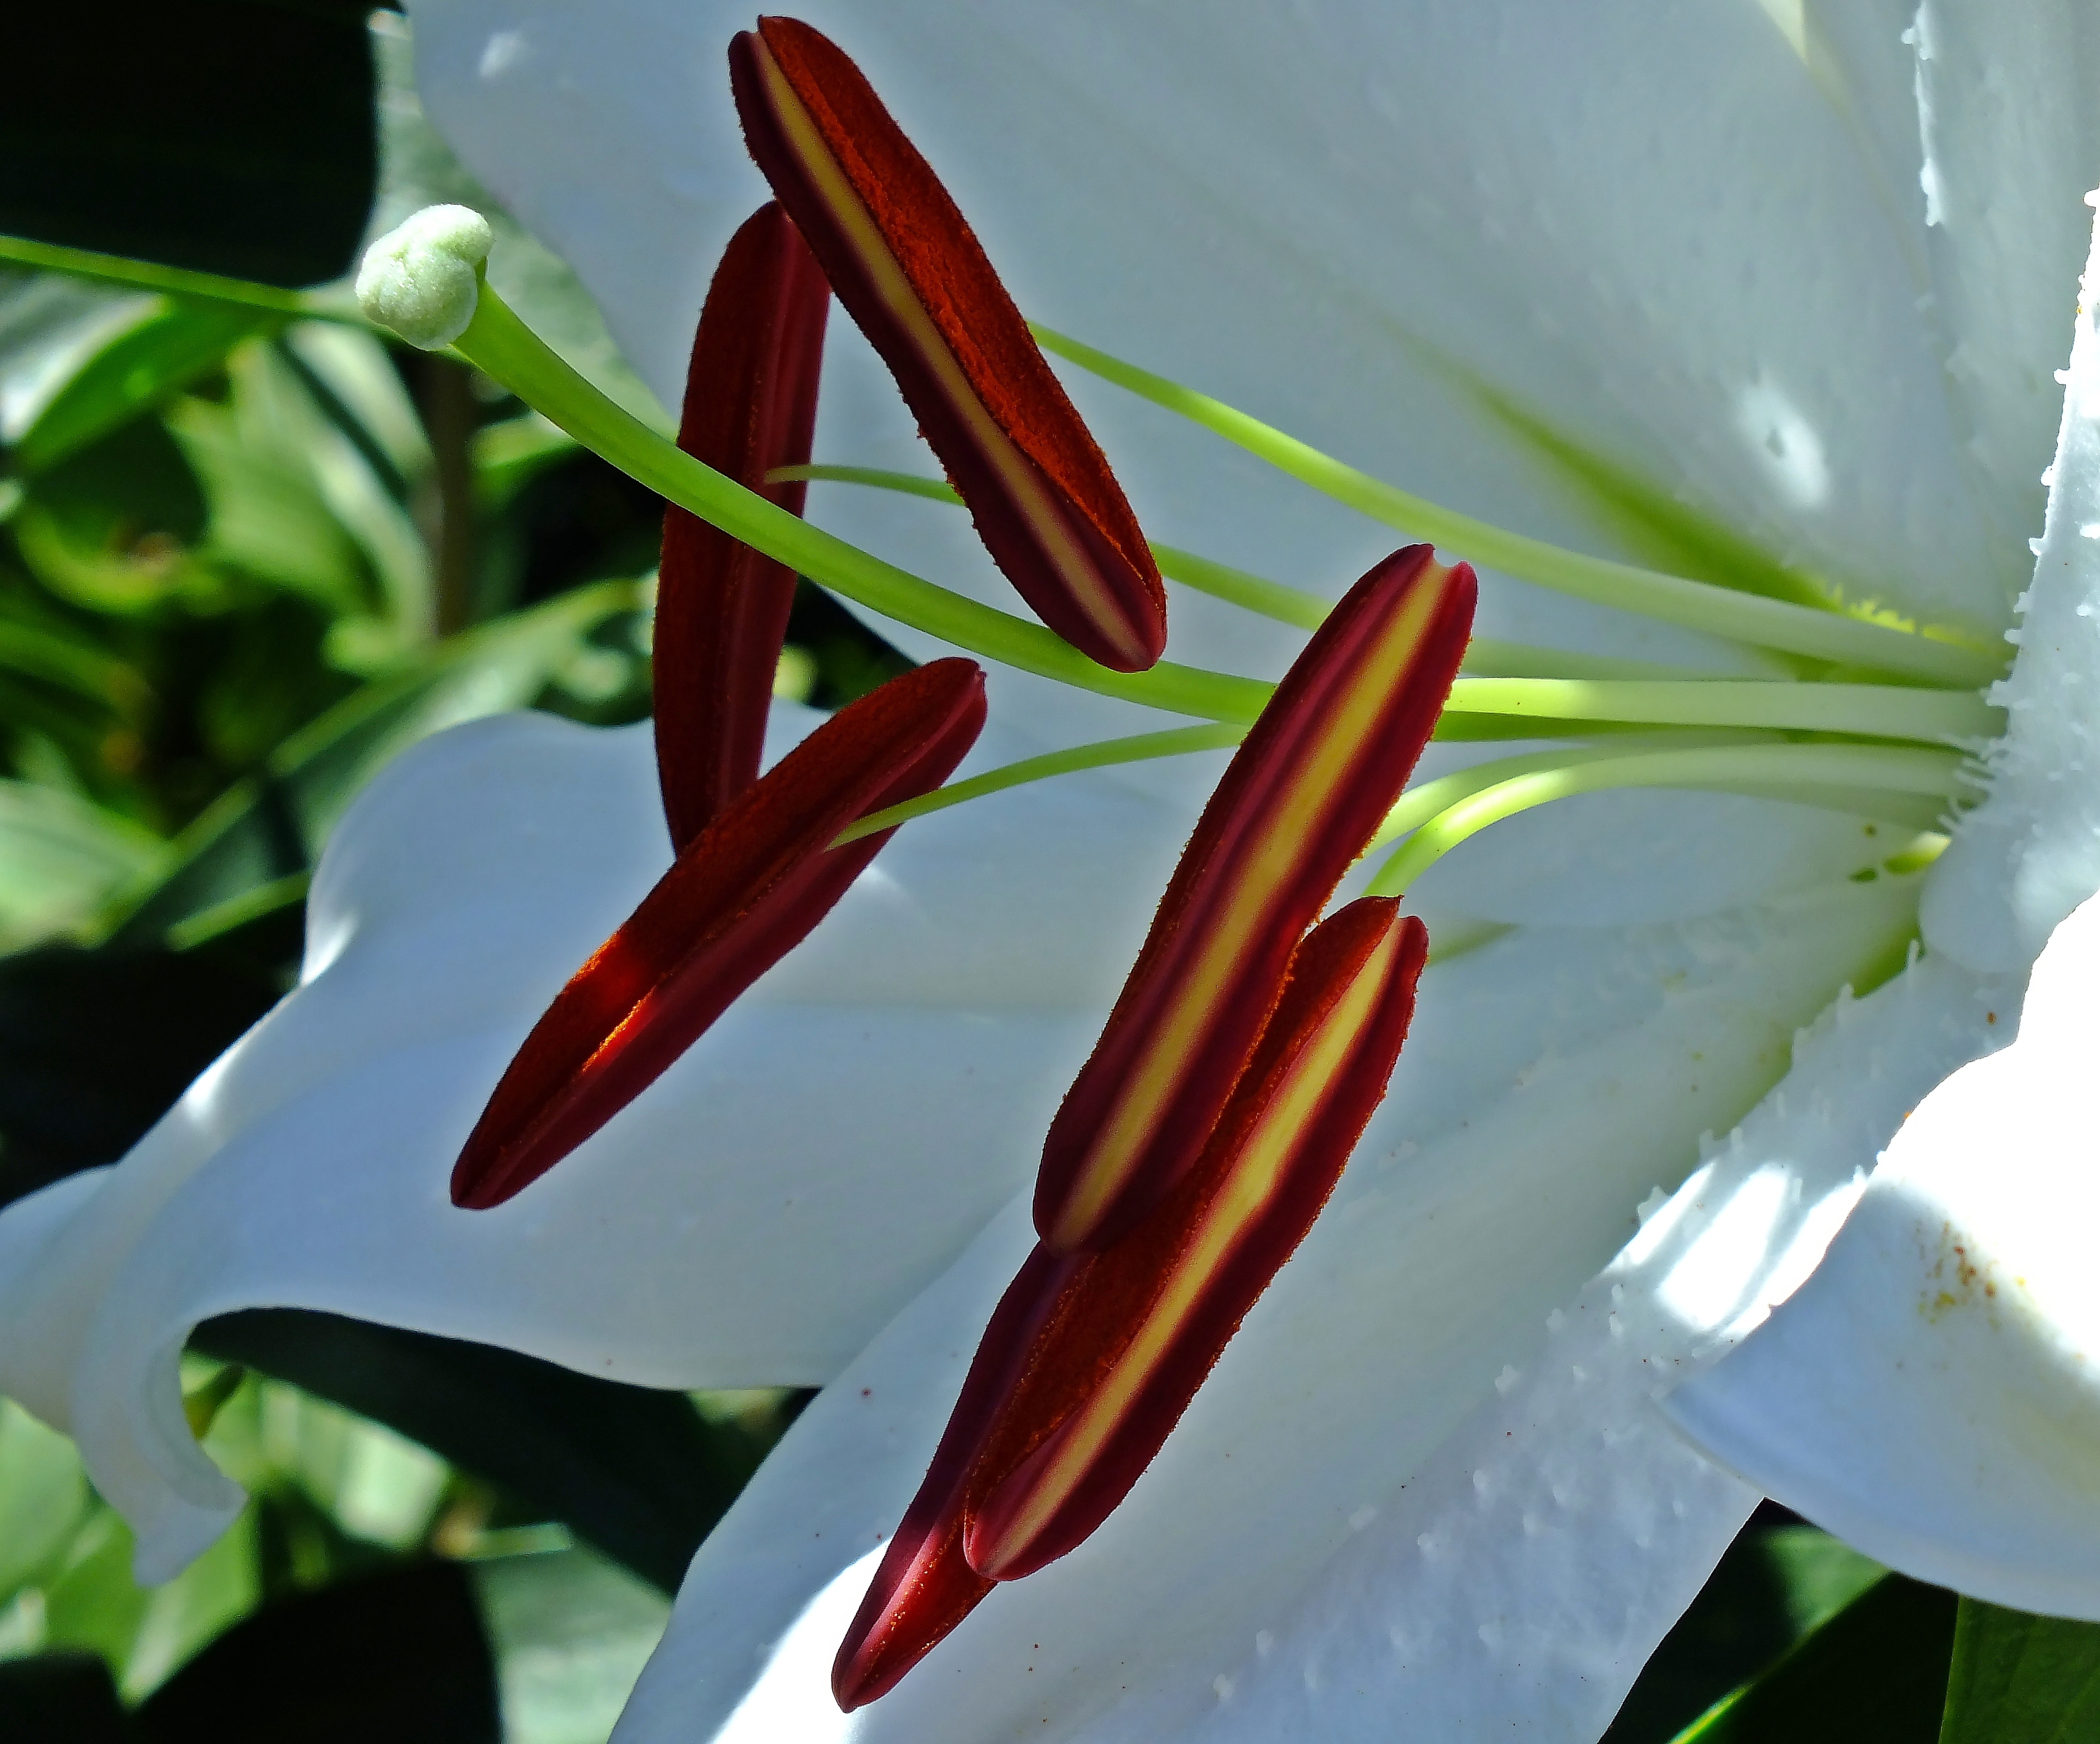
nature, plant, leaf, flower, petal, macro, botany, flora, flowers, naturaleza, flores, lily, ggl1, finepixhs20, macro photography, flowering plant, plant stem, land plant